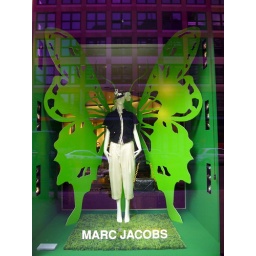
butterfly in window 1